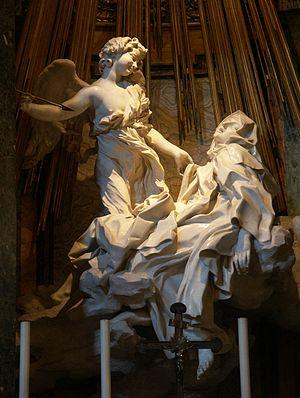
L'extase de sainte Thérèse du Bernin (1652). Croisillon gauche de l'église Santa Maria della Vittoria (XVIIe siècle) à Rome.Español: El éxtasis de Santa Teresa Gianlorenzo Bernini (1652). Transepto occidental de Santa Maria della Vittoria (siglo XVII) Roma.